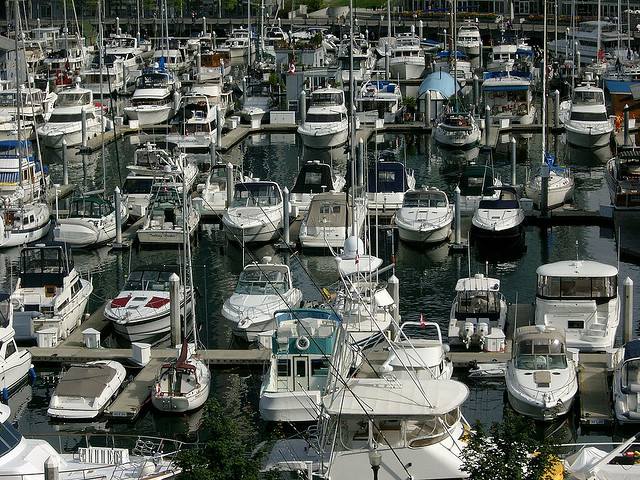
A large boat dock with several boats anchored in a bay.